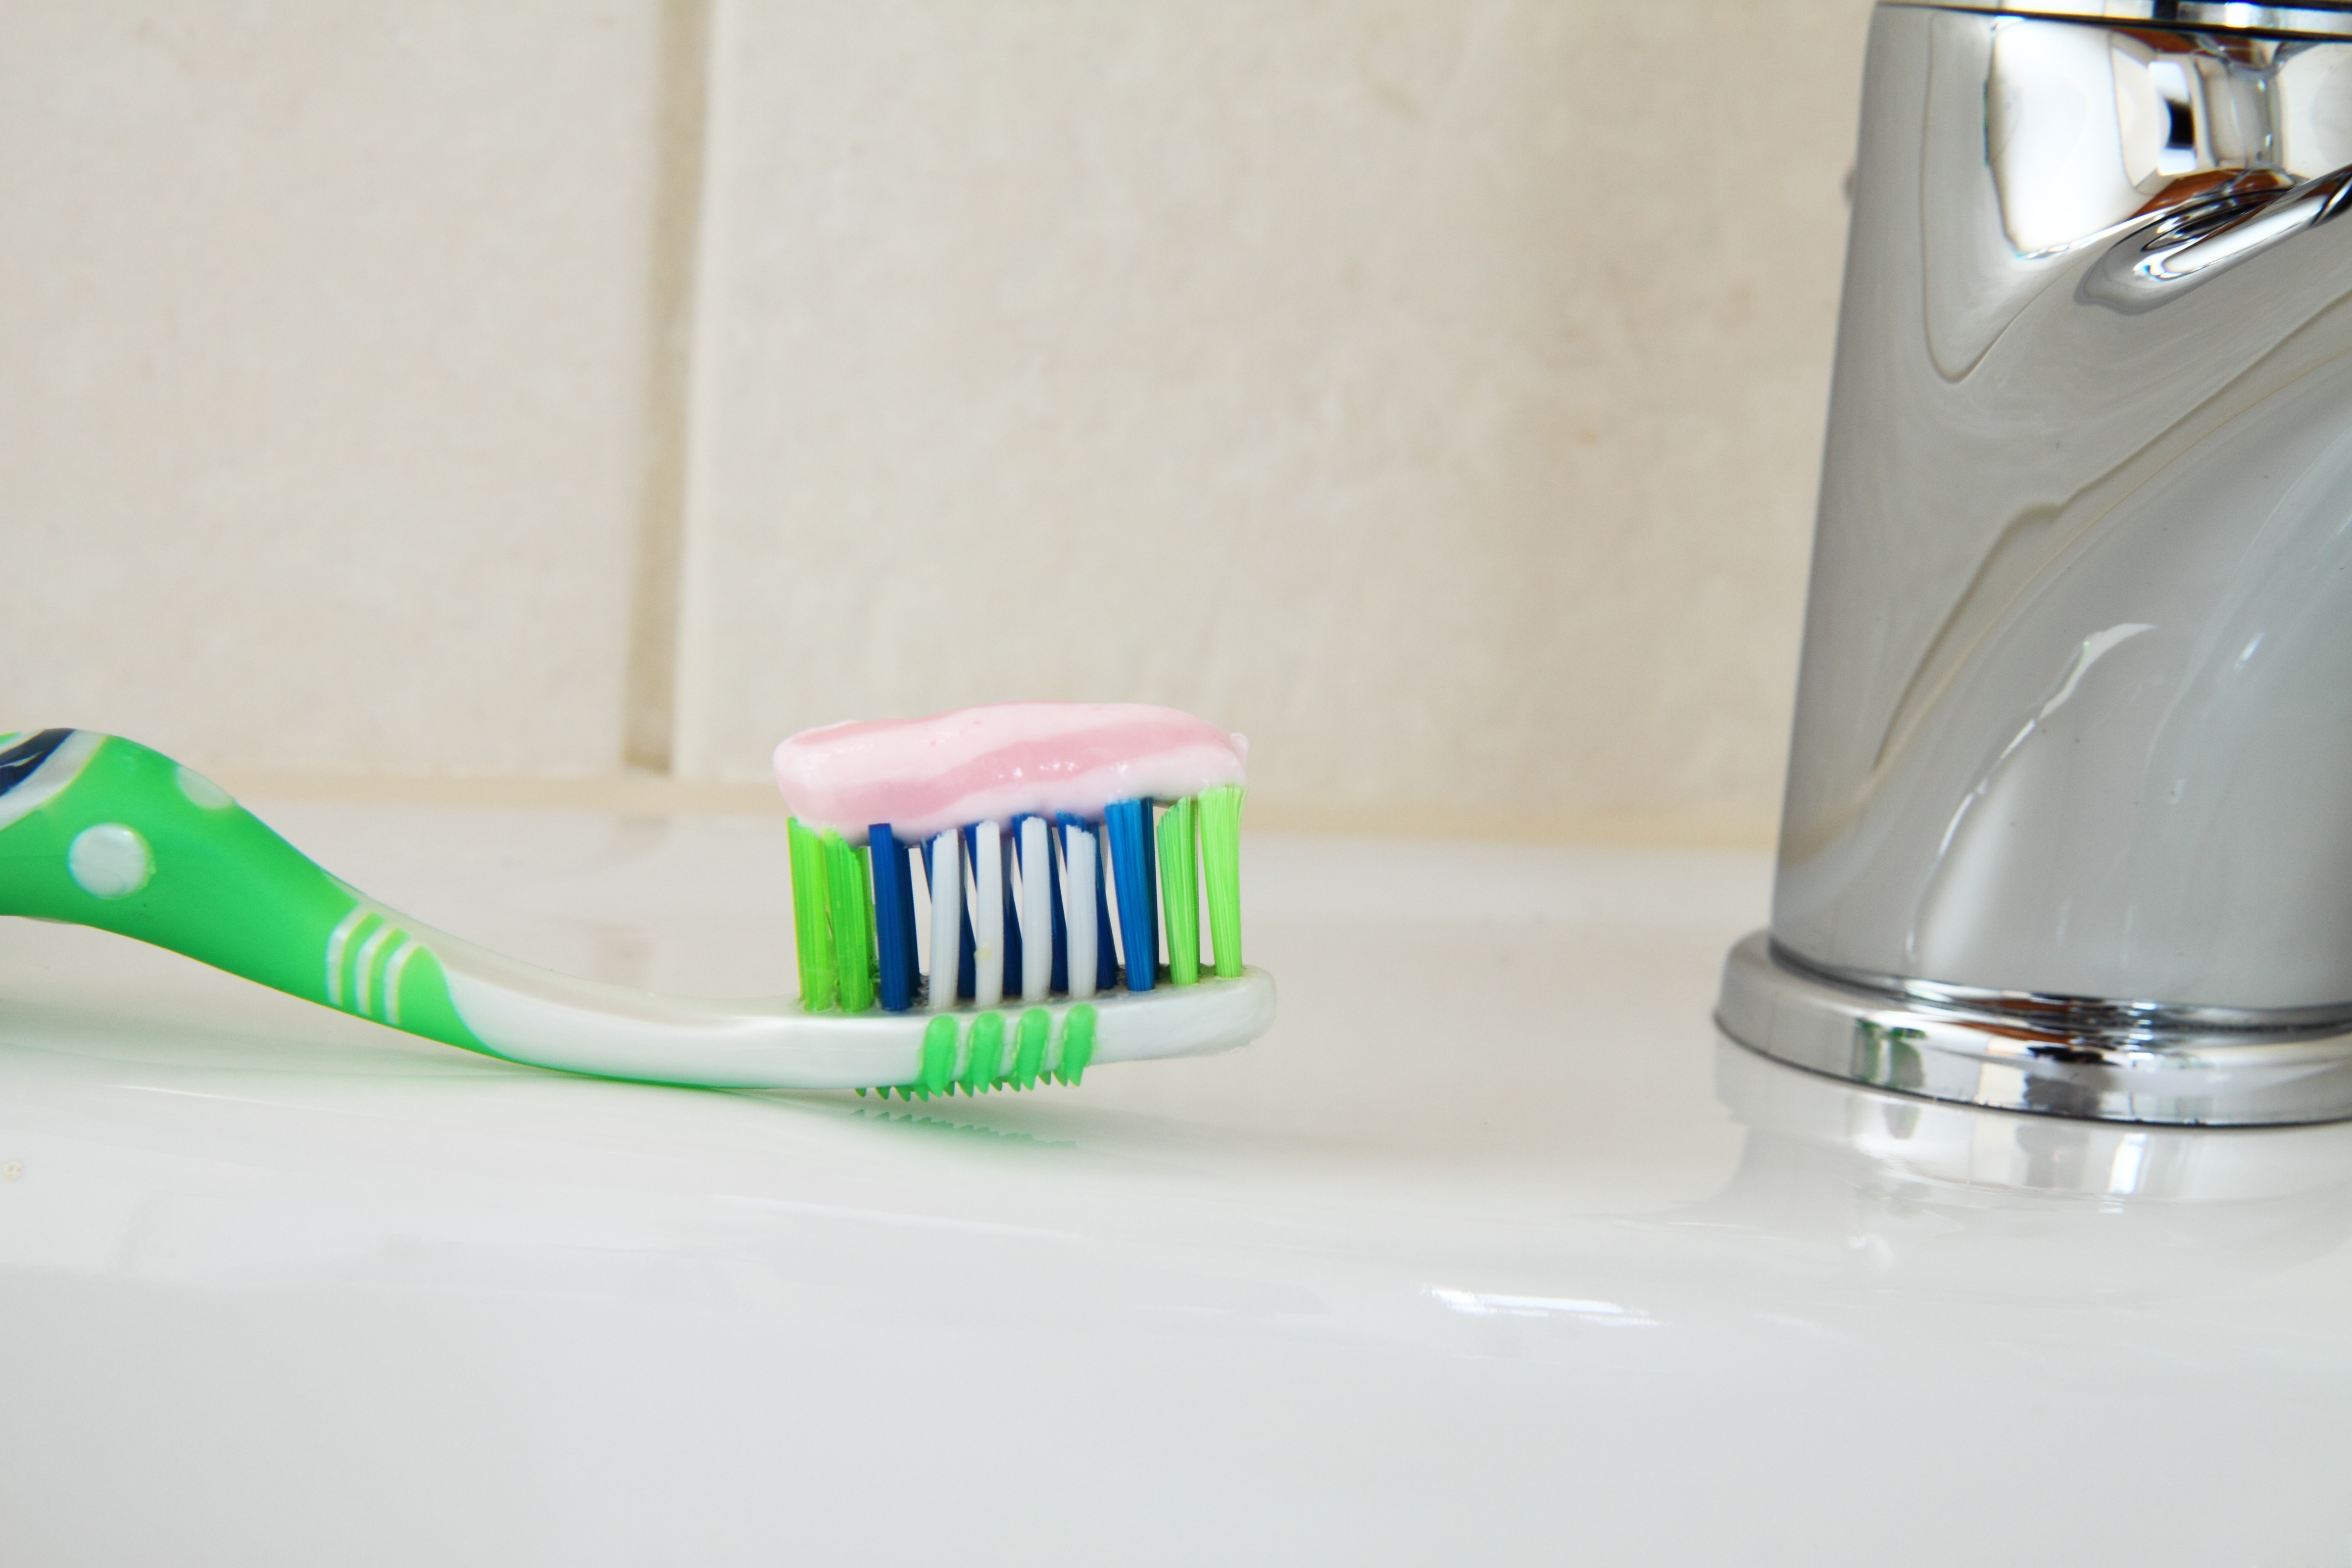
plastic, brush, equipment, care, lighting, health, striped, dental, bathroom, product, tap, gel, tooth, oral, hygiene, toothbrush, toothpaste, fluoride